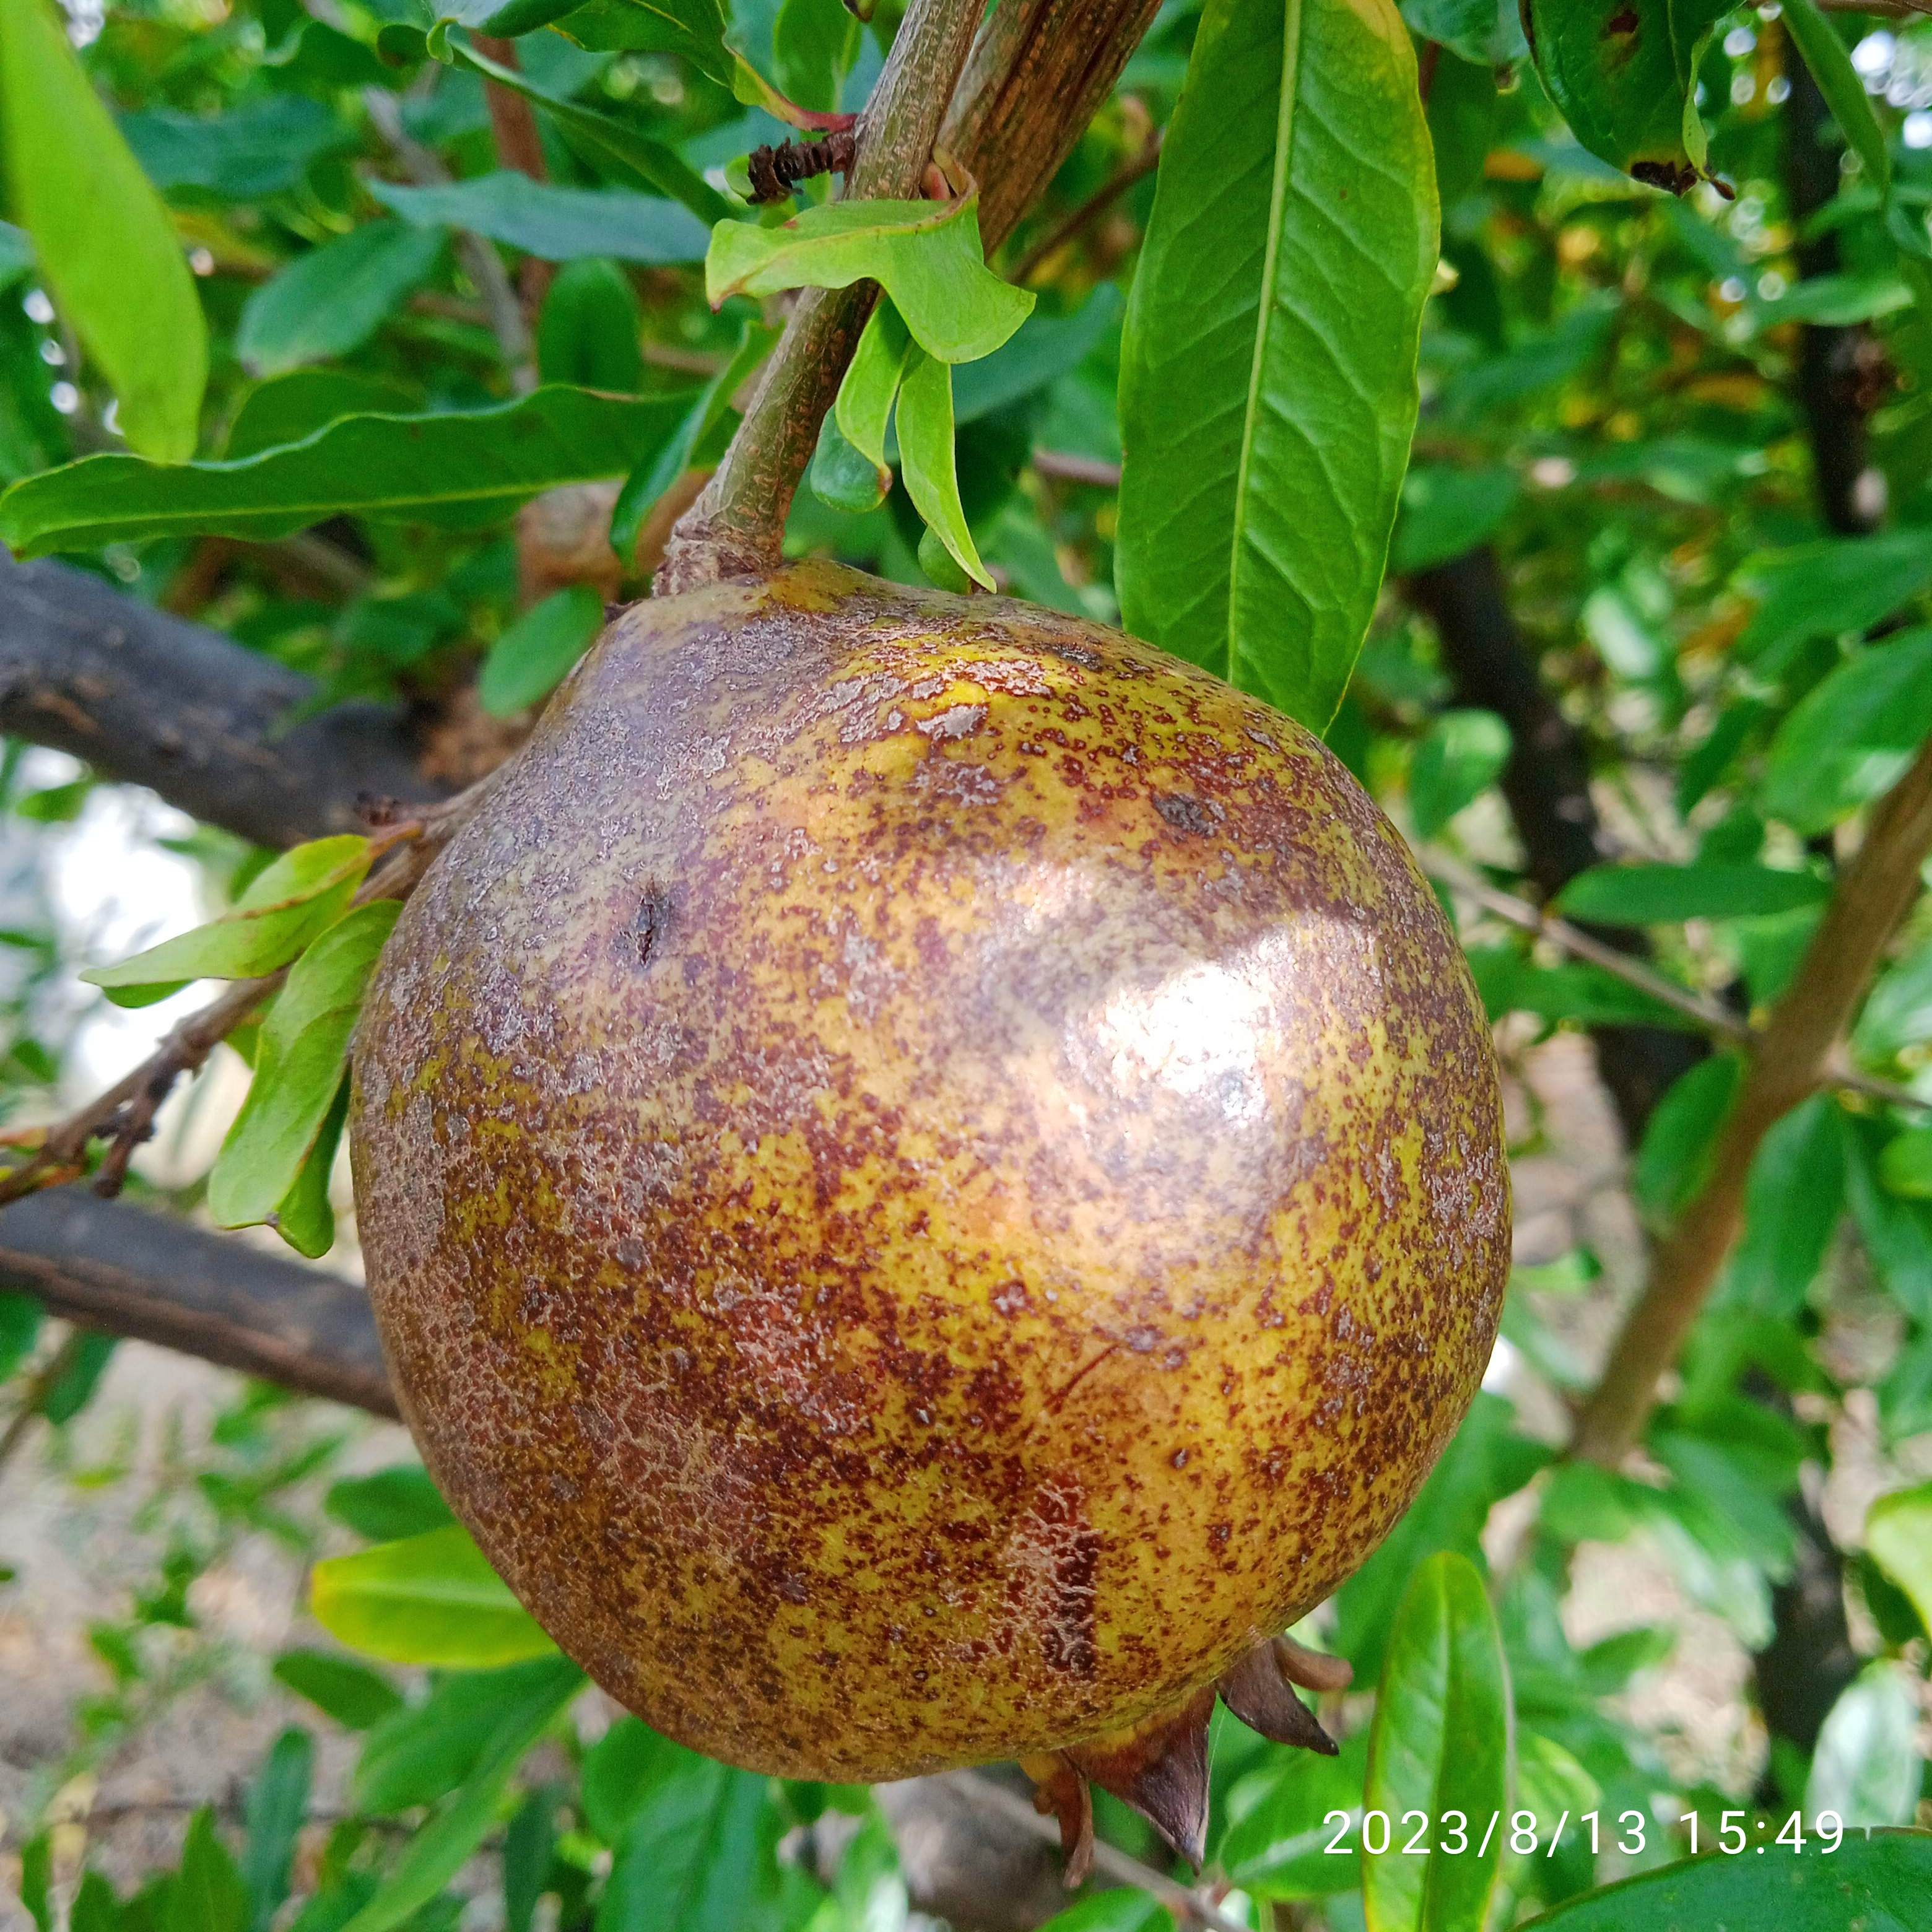
Label: Cercospora